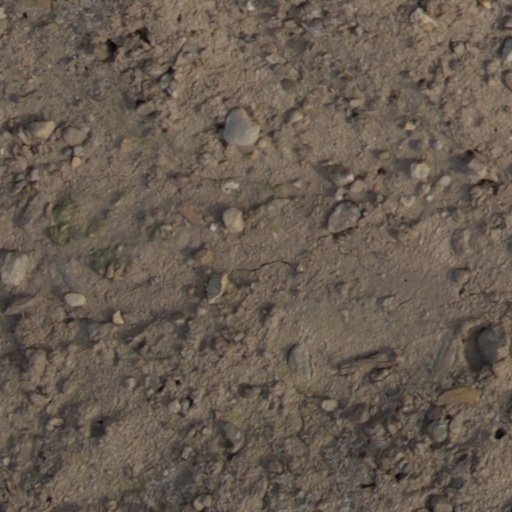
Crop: wheat